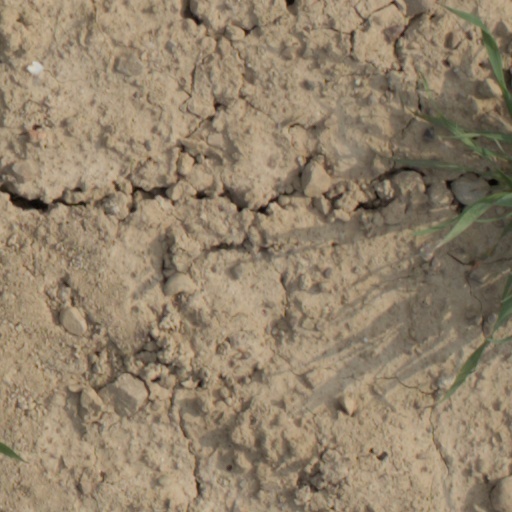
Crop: wheat